Jan Baptist Xavery

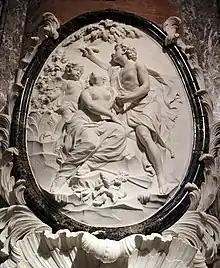
"Chimney piece with relief of Paris and Oenone"

In 1725 he obtained the citizenship of The Hague and married Maria Christina Robart, a daughter of the goldsmith Claude Robart. The couple had three daughters and three sons. His sons Frans and Jacob would go on to become painters. His three daughters were reportedly all painters but their work is not known. In November 1725 he became a full member of the Confrerie Pictura in The Hague.